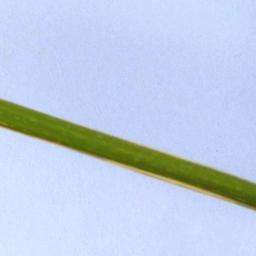
Label: Rice___Healthy